Âu Cơ

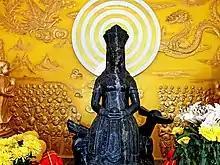
Âu Cơ statue at Kỳ Quang Temple

Âu Cơ (chữ Hán: 甌姬) was, according to the creation myth of the Vietnamese people, an immortal mountain snow goddess who married Lạc Long Quân, and bore an egg sac that hatched a hundred children known collectively as Bách Việt, ancestors to the Vietnamese people. Âu Cơ is often honored as the mother of Vietnamese civilization.